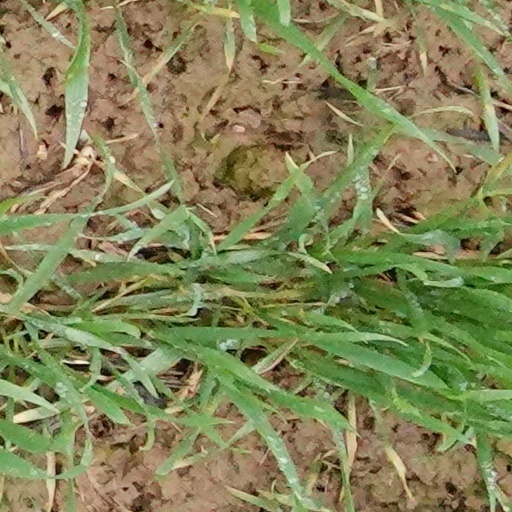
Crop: wheat